Clinton Bennett

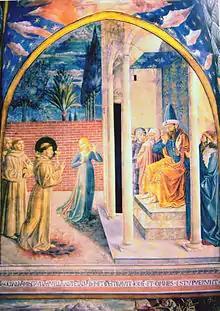
Francis of Assisi before the Sultan, Al-Kamil. Bennett writes, "St. Francis' ... willingness to negotiate peace with the Sultan of Egypt, and his rubric that while his Friars could pursue 'disputes and controversy', another method was to 'preach the word of God', qualify him as a conciliator."

In 1996, Bennett published the first of five books with 'In Search of' in their title. "In Search of the Sacred: Anthropology and the Study of Religion" called for a combination of historical, textual and participant observation research to shed light on how religion is lived, as well as on its history and official dogmas. He argued that no researcher is neutral and that all people need to engage in reflexivity to guard against bias and the imposition of a priori presuppositions. One reviewer commented, "suddenly the act of observation becomes the subject of observation".